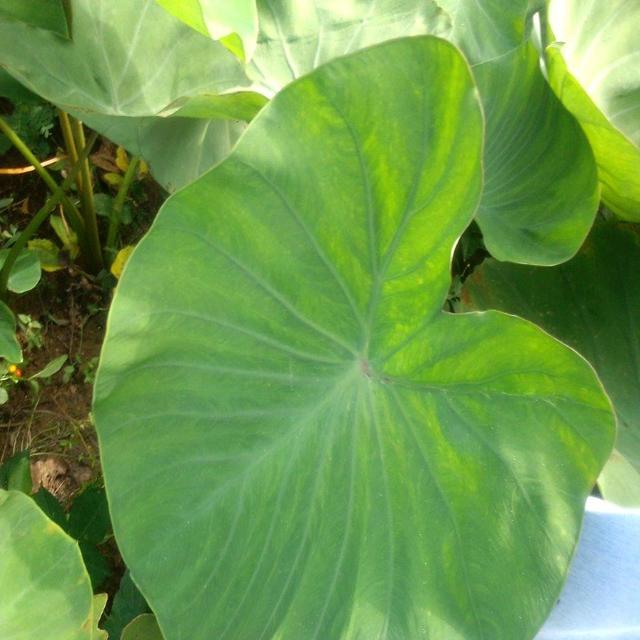
Label: Healthy